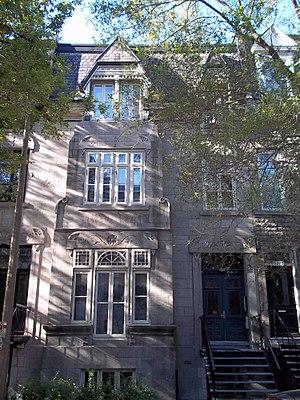
Maisons Janvier-Arthur-Vaillancourt, 2066-2068, rue Jeanne-Mance, Montréal
Cet article recense les lieux patrimoniaux de Montréal inscrit au répertoire des lieux patrimoniaux du Canada, qu'ils soient de niveau provincial, fédéral ou municipal.
Cette liste recense les biens du patrimoine immobilier de Montréal inscrits au répertoire du patrimoine culturel du Québec. Pour le reste de la région de Montréal, voir Liste du patrimoine immobilier de Montréal.